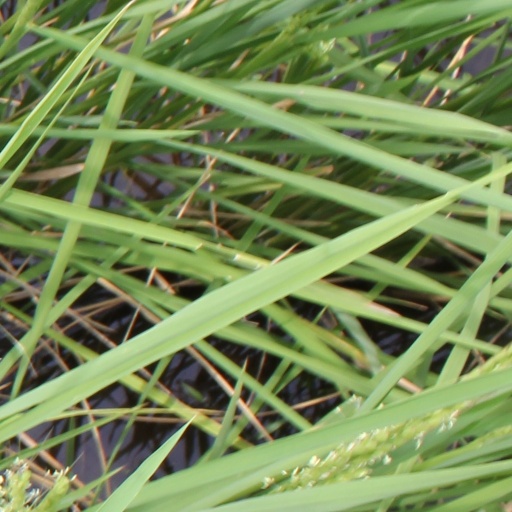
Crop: rice